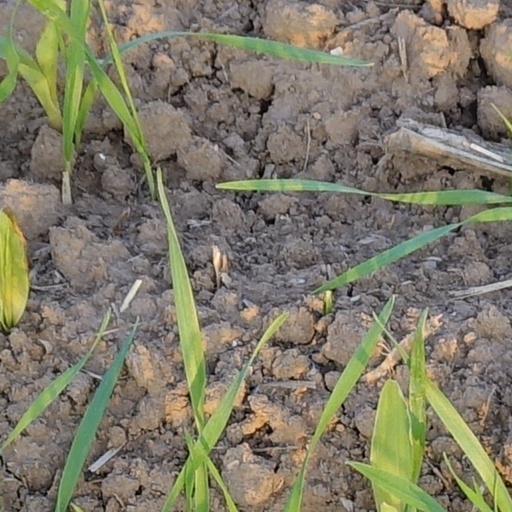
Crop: wheat